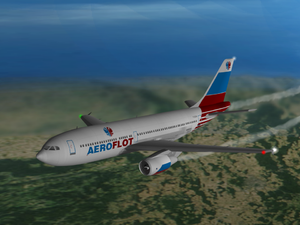
Aeroflot Flight 593
Illustration af A310 F-OGQS
Illustration af A310 F-OGQS
Aeroflot Flight 593 var en flyulykke, som indtraf den 23. marts 1994, da et fly, som fløj for selskabet Russian Airlines af typen Airbus A310-304 med den franske indregistrering F-OGQS, styrtede ned i et bjergområde i Sibirien. Alle 75 passagerer og besætningsmedlemmer døde. Ifølge den sorte boks, der optager lyde i cockpittet, sad pilotens 15-årige søn, Eldar Kudrinskij, på kaptajnens plads, da ulykken skete, og uden at vide det havde han frakoblet en del af autopiloten. Piloterne vidste intet om denne funktion, og der var ingen alarm eller lyd fra autopiloten, da den blev delvist frakoblet.